Gigabeat

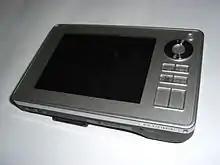
Gigabeat V41

A new version of the Gigabeat V was released on June 1, 2007 in Japan. It supports a 4-inch widescreen with a resolution of 480 x 272 pixels, and is available in capacities of 40 GB and 80 GB. The player's battery life is rated at about 28 hours for audio, and 10 hours for video. It also has a 1seg TV tuner. There was no word on when this version was coming to the US.